Decoupling capacitor

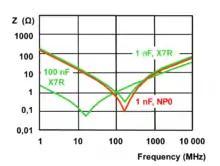
Typical impedance curves of X7R and NP0 ceramic capacitors

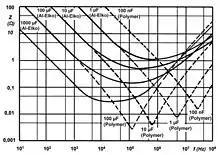
Impedance curves of aluminum electrolytic capacitors (solid lines) and polymer capacitors (dashed lines)

A bypass capacitor is often used to decouple a subcircuit from AC signals or voltage spikes on a power supply or other line. A bypass capacitor can shunt energy from those signals, or transients, past the subcircuit to be decoupled, right to the return path. For a power supply line, a bypass capacitor from the supply voltage line to the power supply return (neutral) would be used.